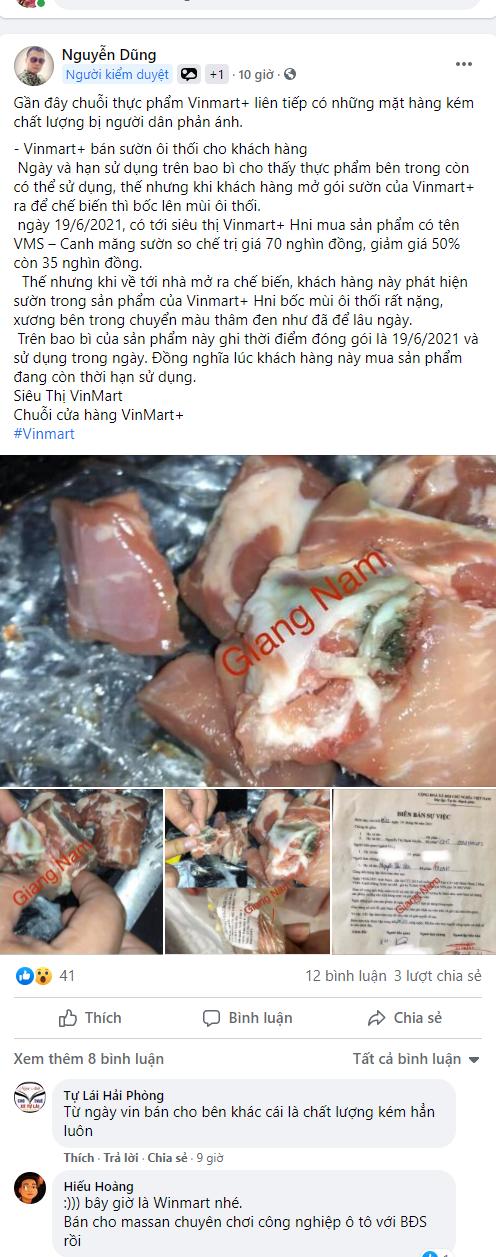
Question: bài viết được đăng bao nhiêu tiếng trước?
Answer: bài viết được đăng 10 tiếng trước